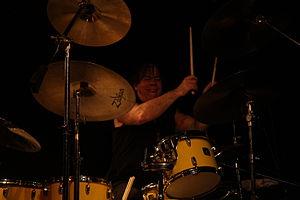
Christian Vander Quartet à la vingtième édition du festival Fort en Jazz en 2009 à Francheville, France.